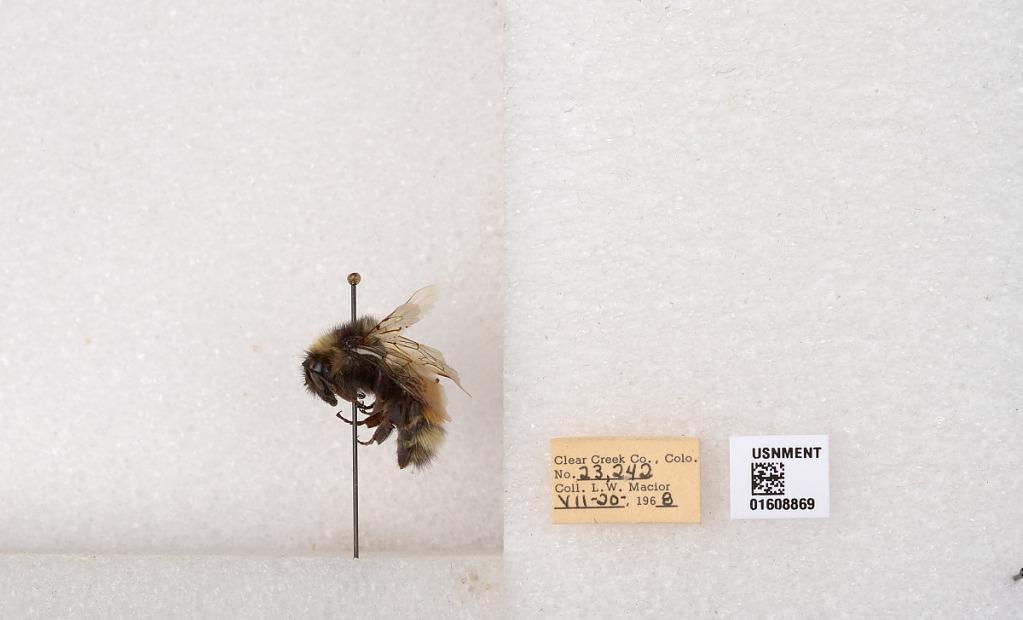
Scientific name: Bombus (Pyrobombus) sylvicola Kirby
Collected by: L. Macior
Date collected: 1968-7-20
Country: United States
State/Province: Colorado
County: Clear Creek
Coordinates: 39.6891, -105.644